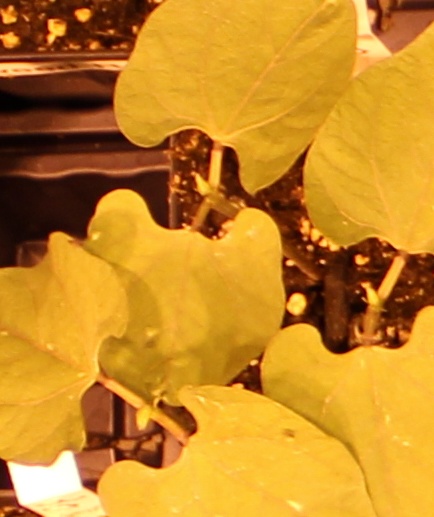
Label: Blackbean